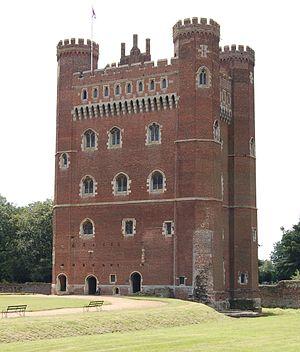
Le château de Tattershall se trouve dans le village homonyme, situé au nord est de la ville anglaise de Sleaford, dans le Lincolnshire. Il est dirigé par le National Trust.
Cette liste non exhaustive répertorie les principaux châteaux en Angleterre, au Royaume-Uni.